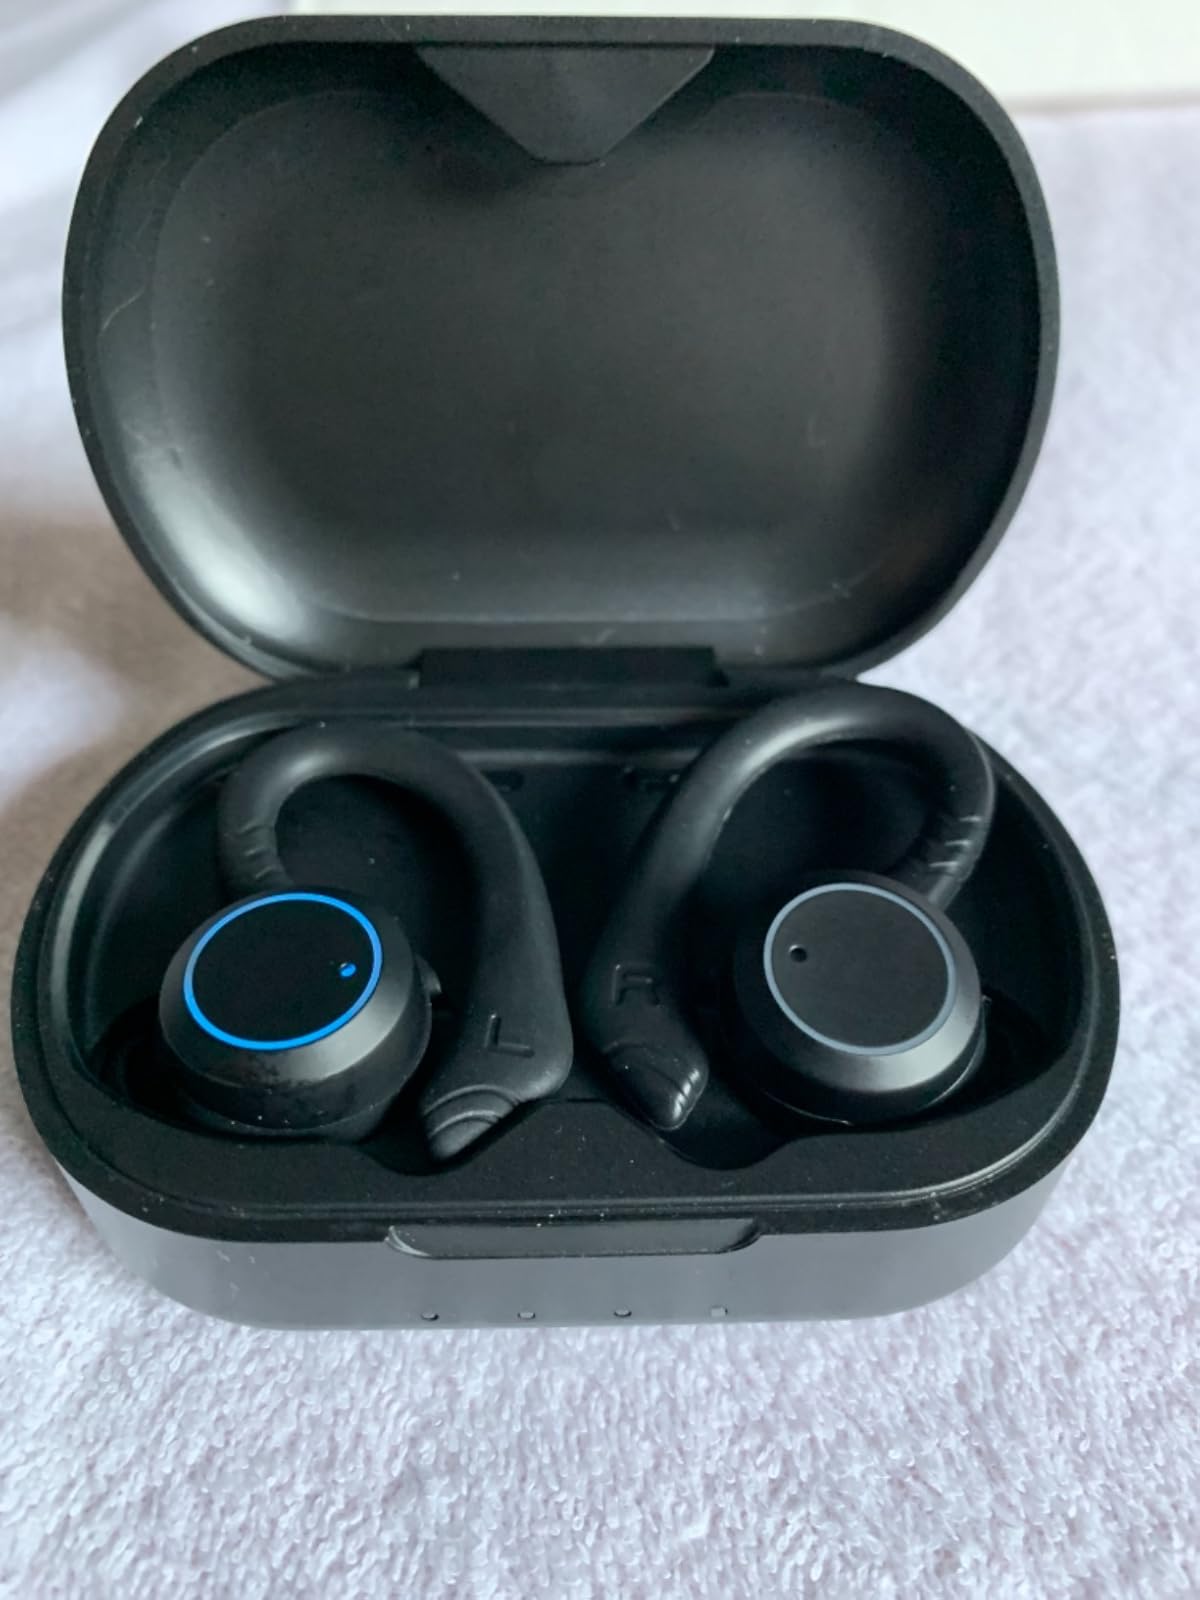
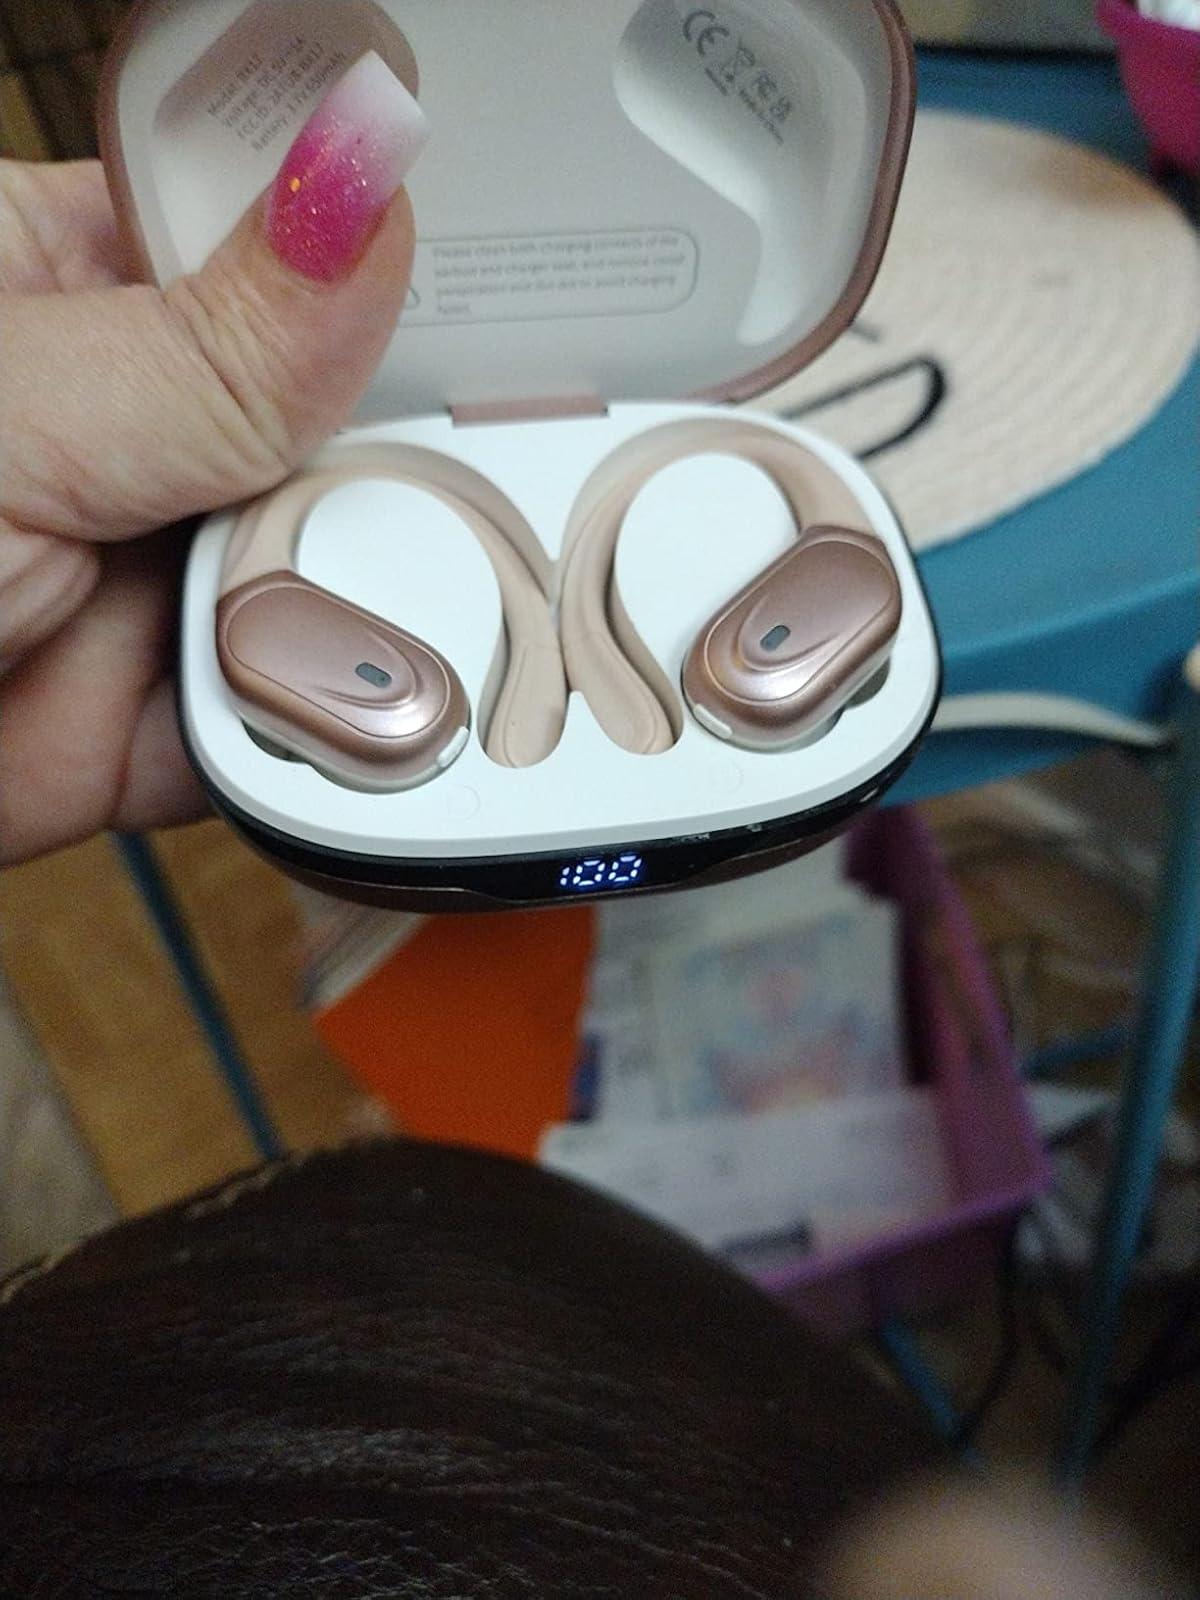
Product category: earbuds
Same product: no